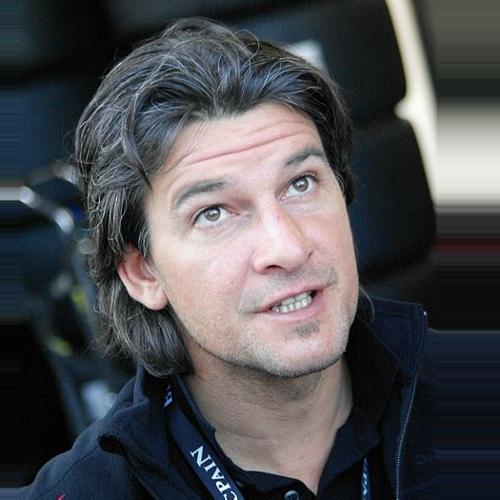
Age: 34